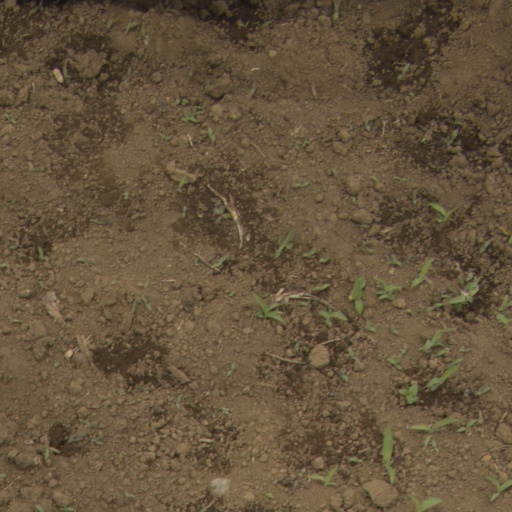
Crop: Jerusalem artichoke